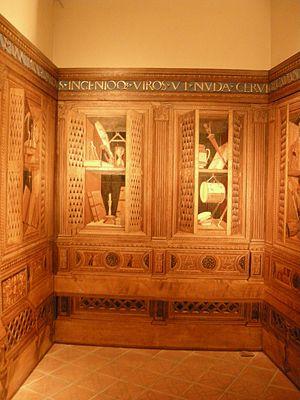
Le Studiolo de Gubbio est le cabinet de curiosités que Guidobaldo Iᵉʳ de Montefeltro fit construire et décorer entre 1479 et 1482. Il est aujourd'hui visible au Metropolitan Museum of Art à la suite de son transfert en 1939.